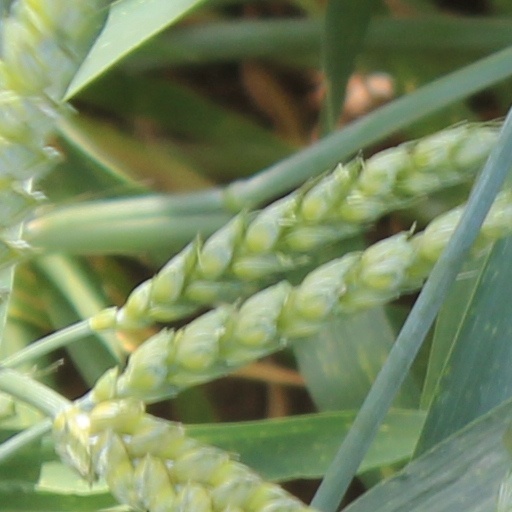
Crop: wheat